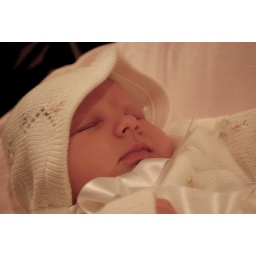
sleepy girl in her uncle's hat